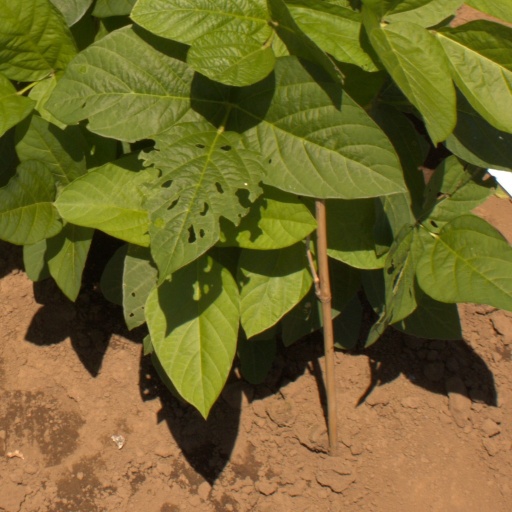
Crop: soybean